Ciclovía

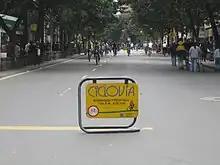
Ciclovía in Bogotá

The inspiration for Ciclovías is credited to Bogotá, Colombia. In 1970 the National Capital Commission in Canada's capital Ottawa organized open streets for active transportation. The events have taken place since December 1974 when they started through the efforts of organizer Jaime Ortiz Mariño and others cyclist aficionados. In 1976 Bogota's Mayor Luis Prieto Ocampo signed the 566 and 567 decrees and Ciclovía became an official program promoted by the City government and supported by the Transportation Department. In Bogotá, permanently designated bikeways are also known as ciclorrutas, while streets temporarily closed for that purpose are called ciclovías.